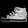
Label: Sneaker